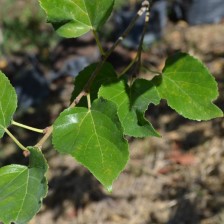
Variety: Kamphaengsaeng42